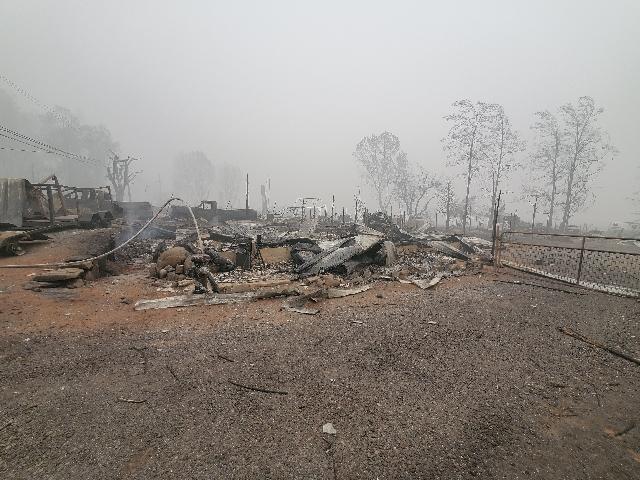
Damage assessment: destroyed